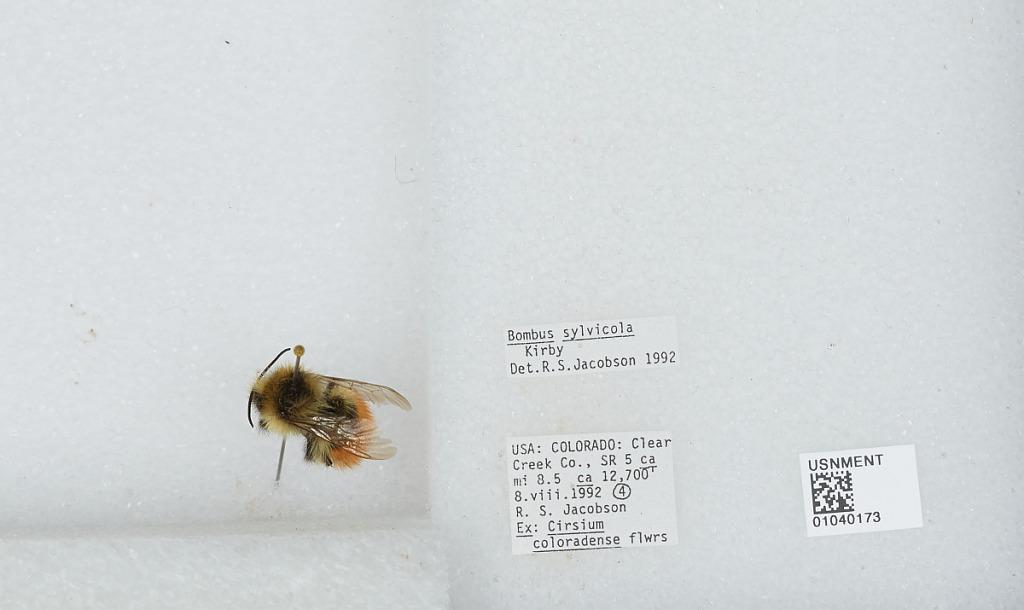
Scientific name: Bombus (Pyrobombus) sylvicola Kirby
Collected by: R. Jacobson
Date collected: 1992-8-8
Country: United States
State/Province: Colorado
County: Clear Creek
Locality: SR 5 ca mi 8.5
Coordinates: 39.5984, -105.644